Rancho Cucamonga Quakes

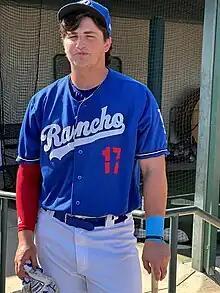
Jake Gelof

Television actor Mark Harmon ("St. Elsewhere", "NCIS") was one of the team's owners until he sold his interest in the team to local businessman Scott Ostlund. Since 2009, the team has been owned and operated by Brett Sports and Entertainment, headed by former Kansas City Royals Hall of Famer George Brett and his brother Bobby Brett.